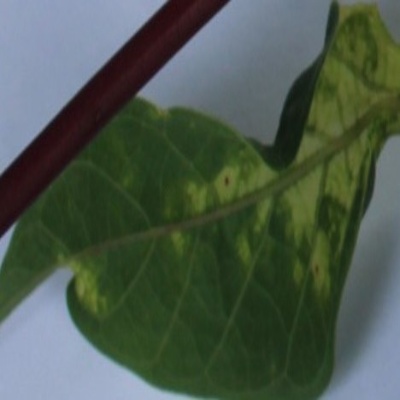
Crop: Cassava
Condition: mosaic